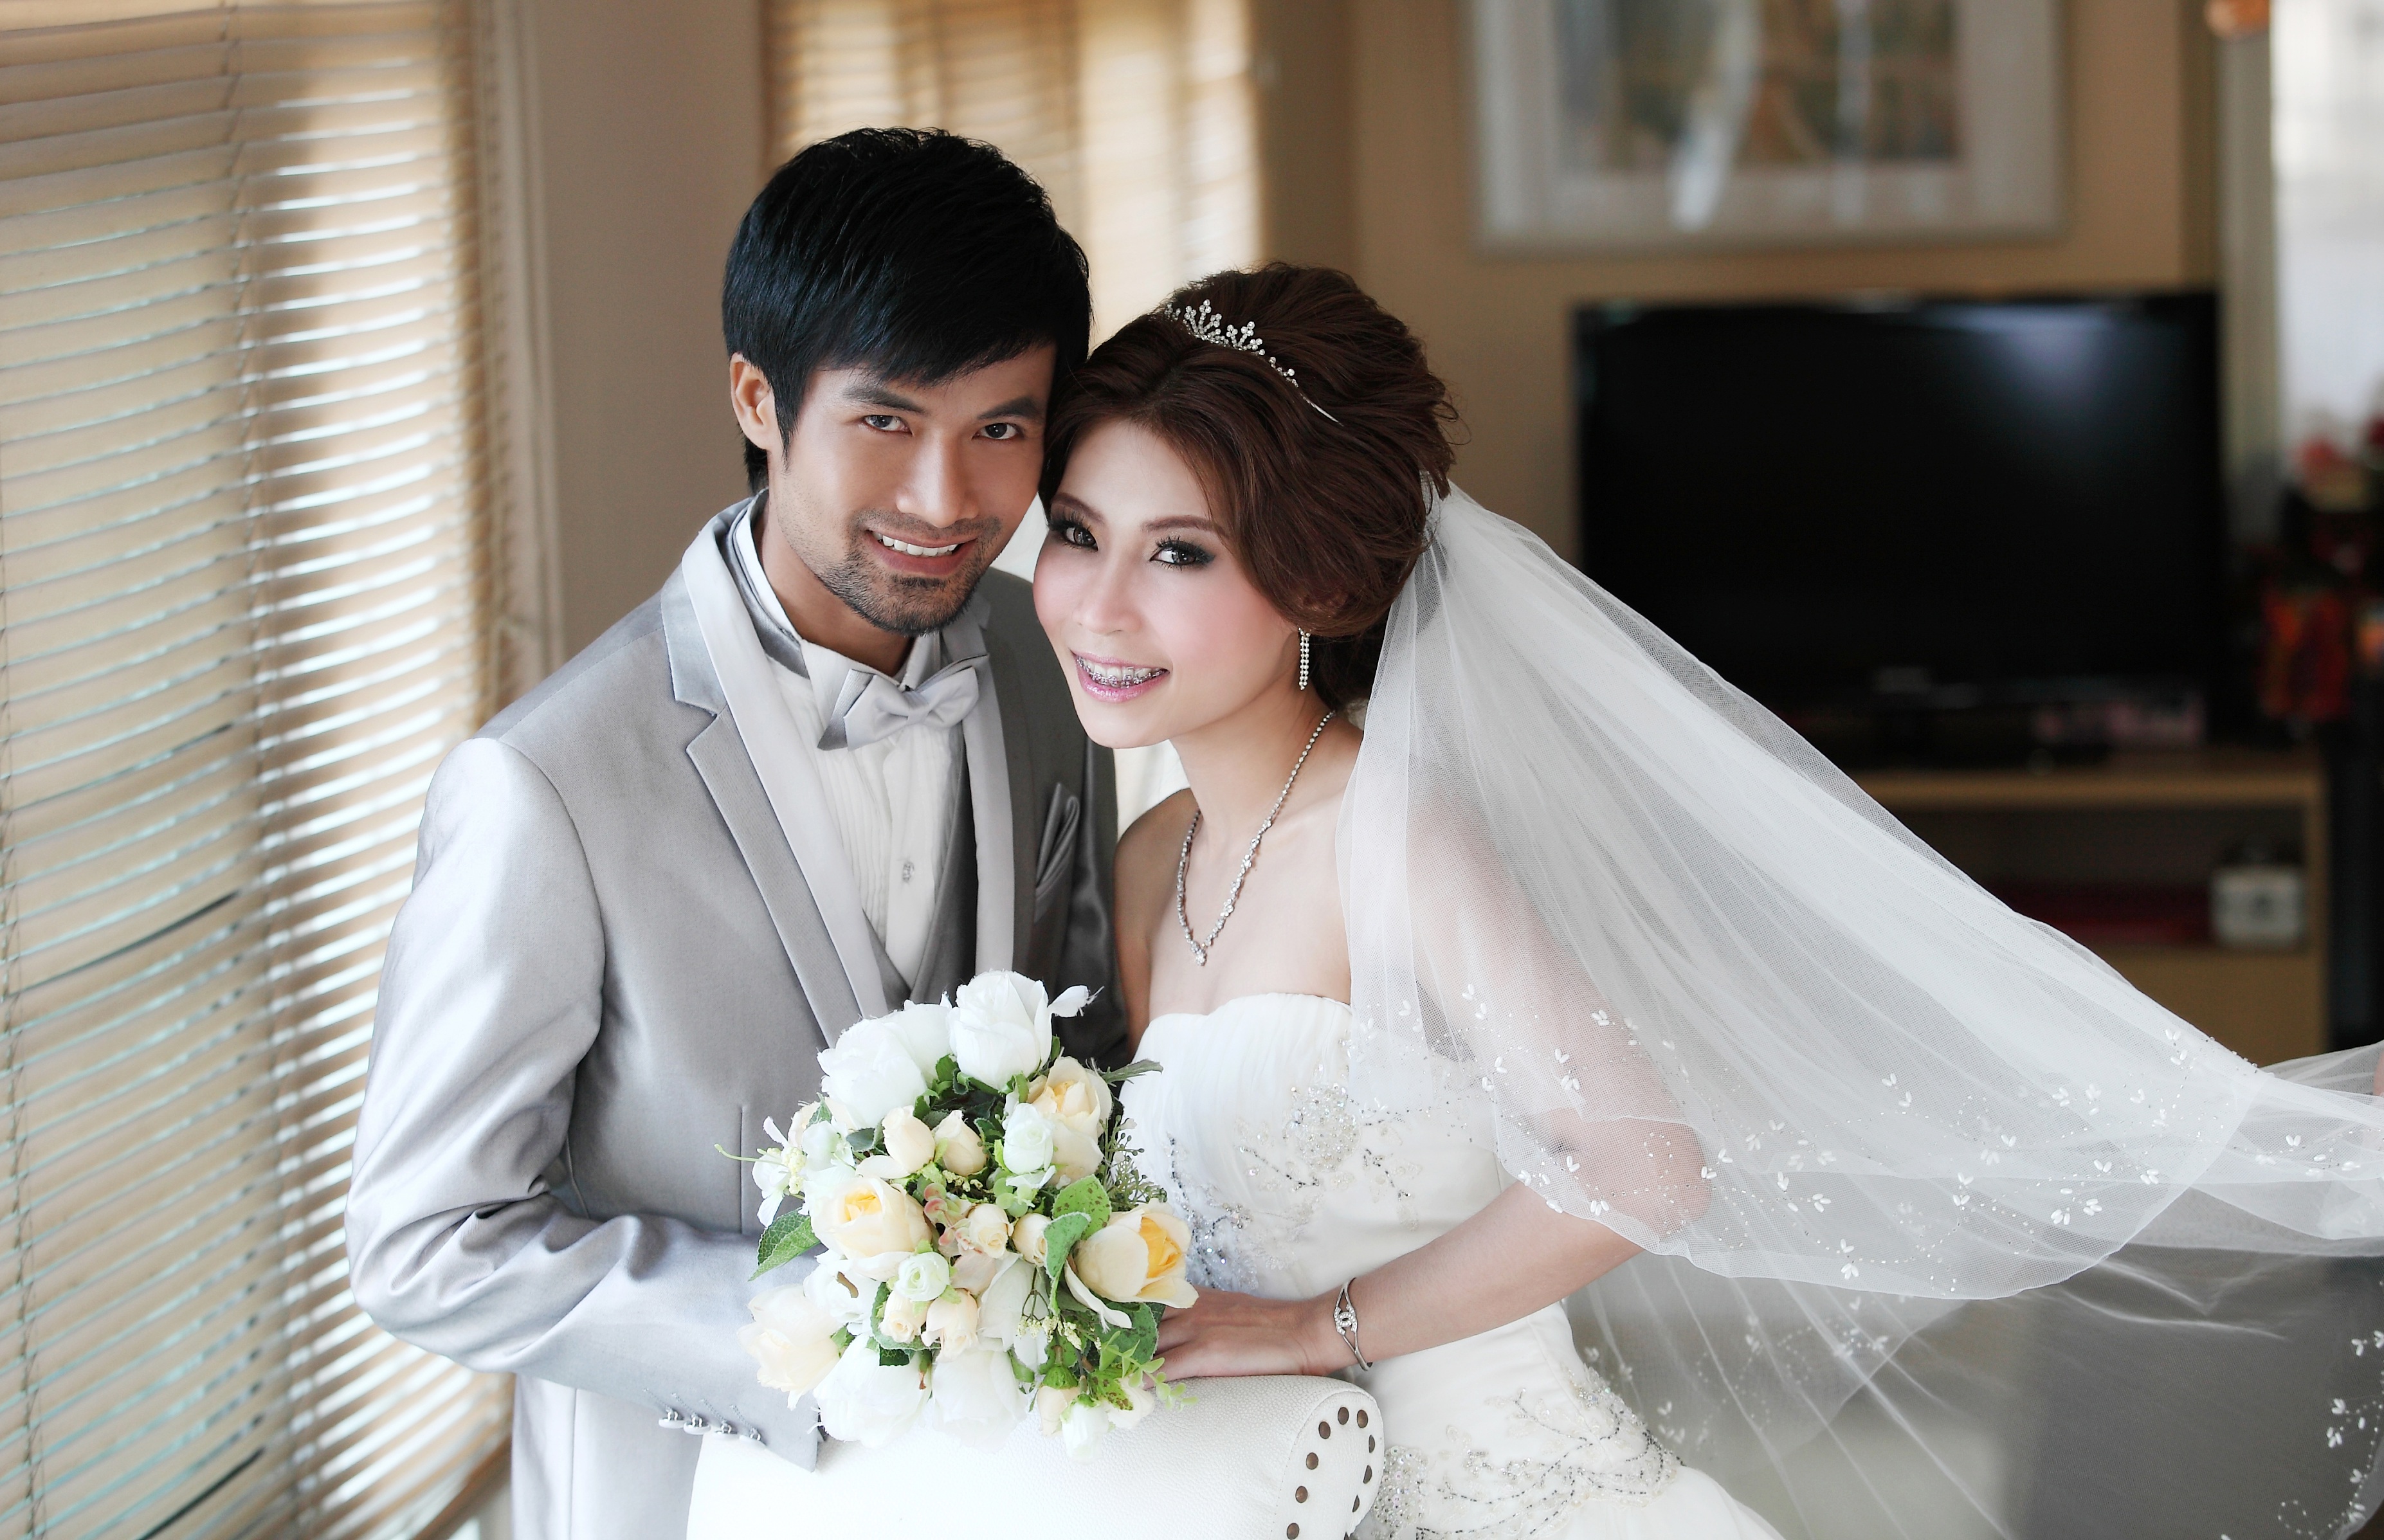
suit, people, girl, woman, flower, young, romance, asia, wedding, wedding dress, bride, groom, marriage, smile, thailand, jewellery, ceremony, fun, happiness, photograph, joy, pair, pretty, event, tradition, laughter, floristry, gown, veil, photo shoot, flower bouquet, wedding reception, formal wear, fashion accessory, headpiece, flower arranging, bridal clothing, hair accessory, wedding ceremony supply, thailand sets